Sunning (behaviour)

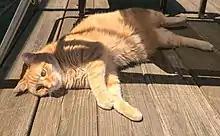
House cat basking

Some mammals and most humans make use of the sun to warm their body or to provide comfort. It has been suggested that early mammals, which may have been small and nocturnal, may have basked to rapidly warm their bodies based on observations made on a nocturnal marsupial, "Pseudantechinus macdonnellensis".